Henry Pollexfen

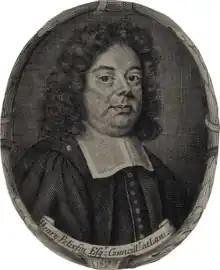
Sir Henry Pollexfen, 1688 engraving

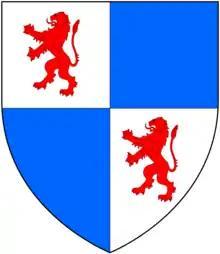
Arms of Pollexfen: "Quarterly argent and azure, in the 1 and 4 quarter a lion rampant gules"

Sir Henry Pollexfen (1632 – 15 June 1691), Counsellor at Law, of Stancombe Dawney in Sherford (near Kingsbridge), Devon, of Lincoln's Inn Fields, London, and latterly of Nutwell in the parish of Woodbury, Devon, emerged as the leading counsel of the western Assizes circuit during the 1670s and grew to more general prominence over the following decade. At a time of strong anti-Catholic feeling, he acted as counsel for the accused peers in state trials surrounding the Popish Plot allegations which emerged in 1678. He was chosen by Judge Jeffreys to present the evidence for prosecution in the Bloody Assizes following the Monmouth Rebellion, and in 1685 led the prosecution of Lady Alice Lisle. He defended the Corporation of London in the 1683 case of "Quo Warranto", and had a role in the Great Monopoly case of the "East India Company v Sandys" of 1683-85, defending Thomas Sandys. Being personally of Protestant sympathies, and often advocating in resistance to the royal prerogative under the increasingly Catholic monarchs, he welcomed the departure of James II and offered advice to William of Orange in his approach and accession to the throne. For this he was rewarded by a knighthood and his appointment, in 1689, as Chief Justice of the Common Pleas, during which time he also sat in Parliament. He held the office for only two years before his death in 1691.